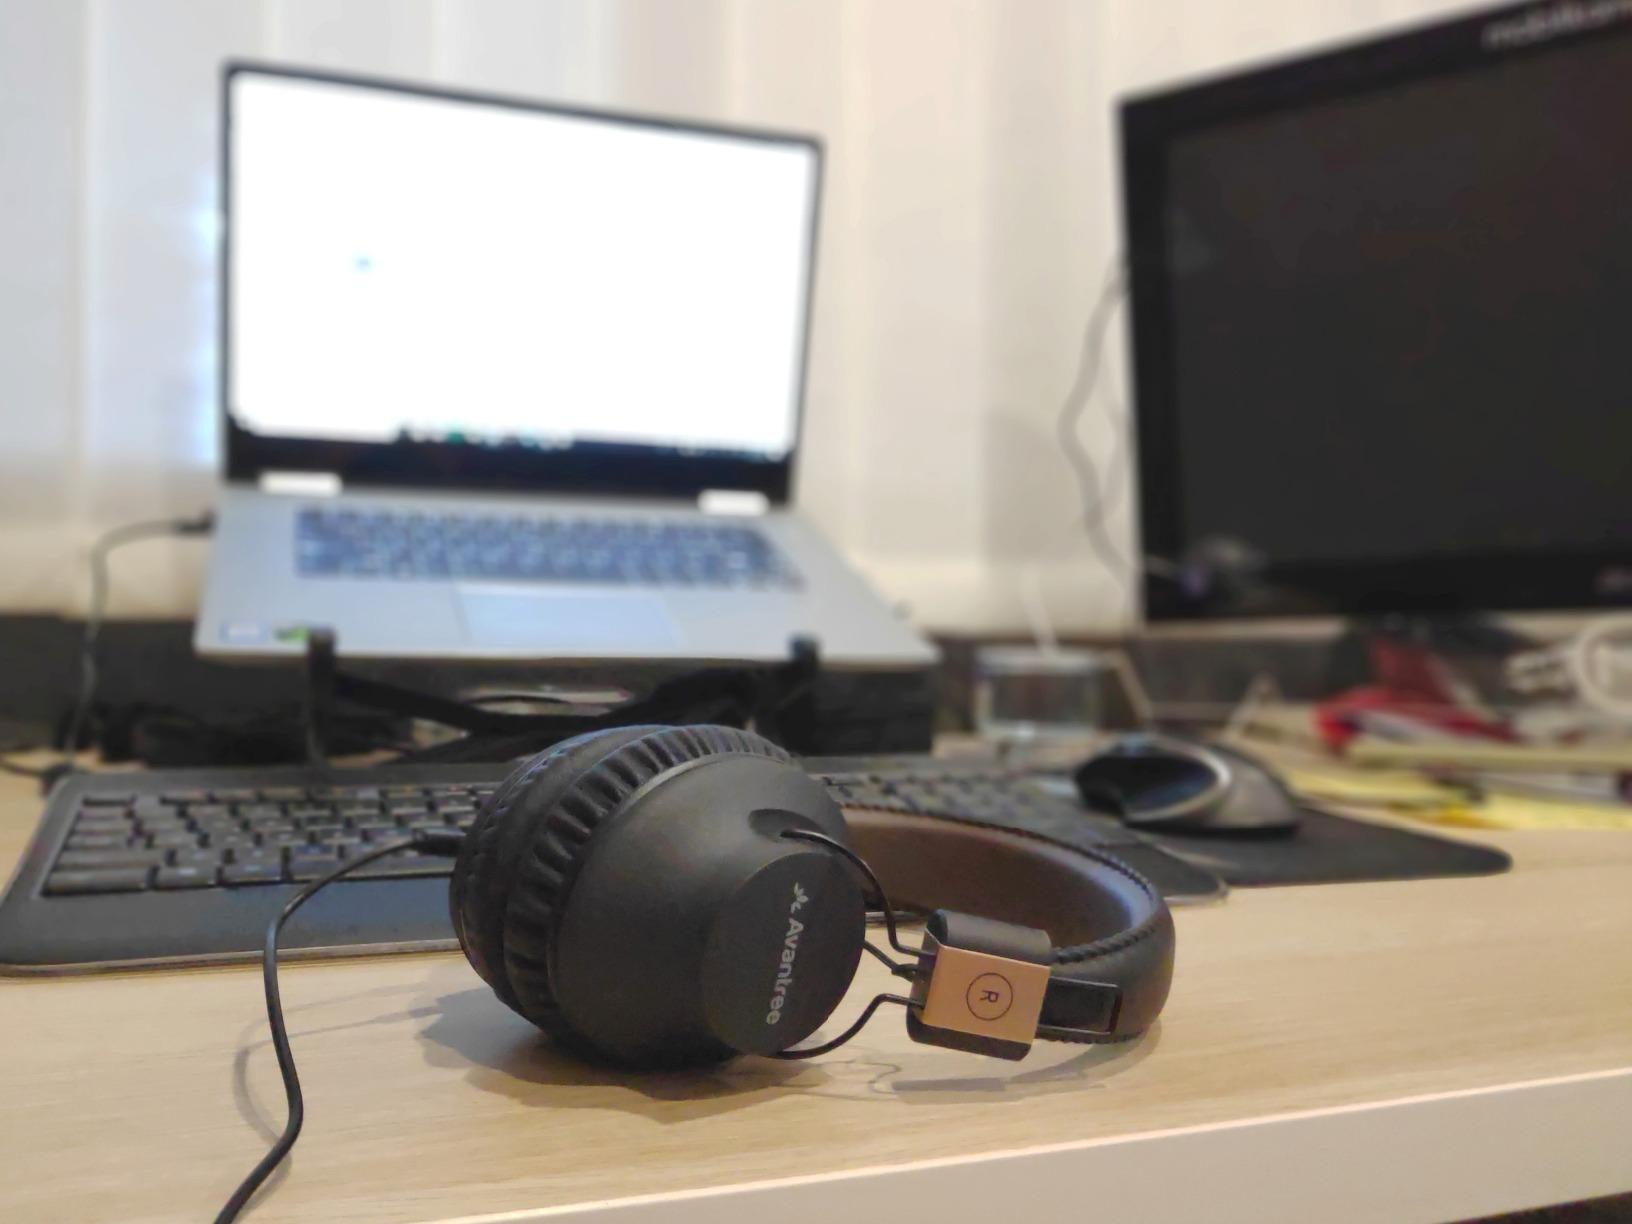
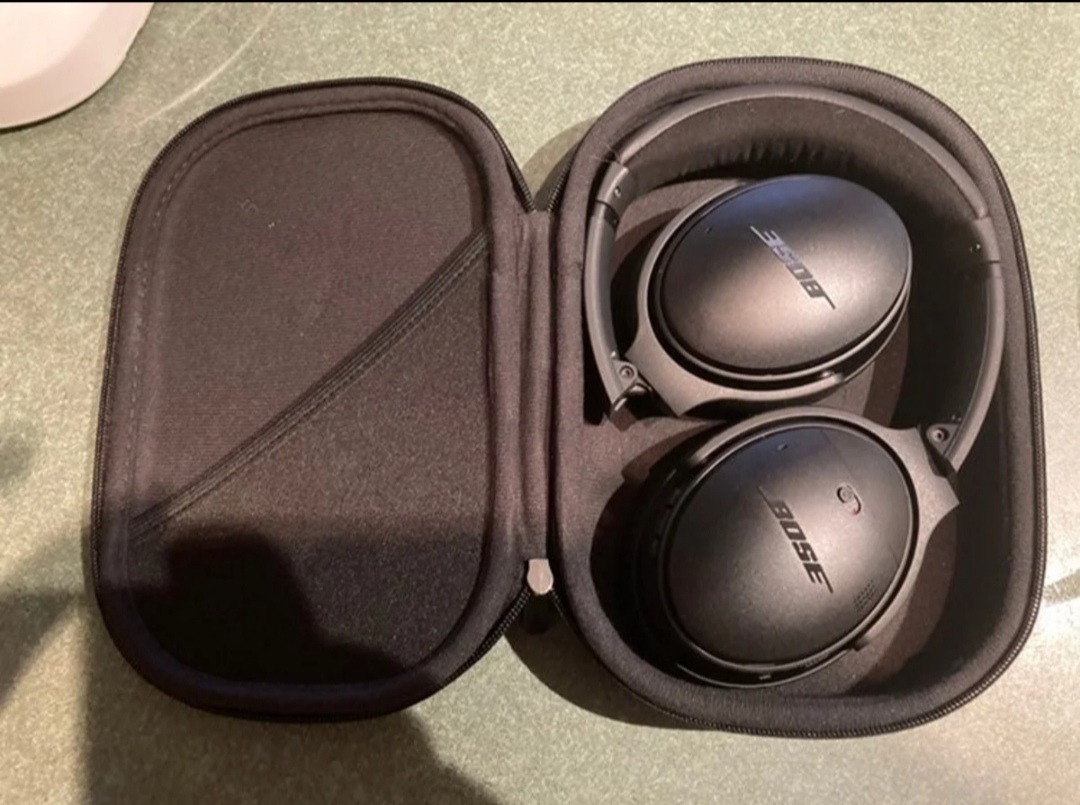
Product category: headphones
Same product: no